King James Version

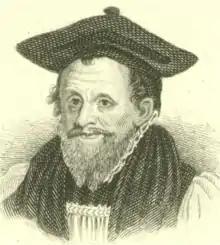
Archbishop Richard Bancroft was the "chief overseer" of the production of the Authorized Version.

The original printing of the Authorized Version was published by Robert Barker, the King's Printer, in 1611 as a complete folio Bible. It was sold looseleaf for ten shillings, or bound for twelve. Robert Barker's father, Christopher, had, in 1589, been granted by Elizabeth I the title of royal Printer, with the perpetual Royal Privilege to print Bibles in England. Robert Barker invested very large sums in printing the new edition, and consequently ran into serious debt, such that he was compelled to sub-lease the privilege to two rival London printers, Bonham Norton and John Bill. It appears that it was initially intended that each printer would print a portion of the text, share printed sheets with the others, and split the proceeds. Bitter financial disputes broke out, as Barker accused Norton and Bill of concealing their profits, while Norton and Bill accused Barker of selling sheets properly due to them as partial Bibles for ready money. There followed decades of continual litigation, and consequent imprisonment for debt for members of the Barker and Norton printing dynasties, while each issued rival editions of the whole Bible. In 1629 the Universities of Oxford and Cambridge successfully managed to assert separate and prior royal licences for Bible printing, for their own university presses—and Cambridge University took the opportunity to print revised editions of the Authorized Version in 1629, and 1638. The editors of these editions included John Bois and Samuel Ward from the original translators. This did not, however, impede the commercial rivalries of the London printers, especially as the Barker family refused to allow any other printers access to the authoritative manuscript of the Authorized Version.